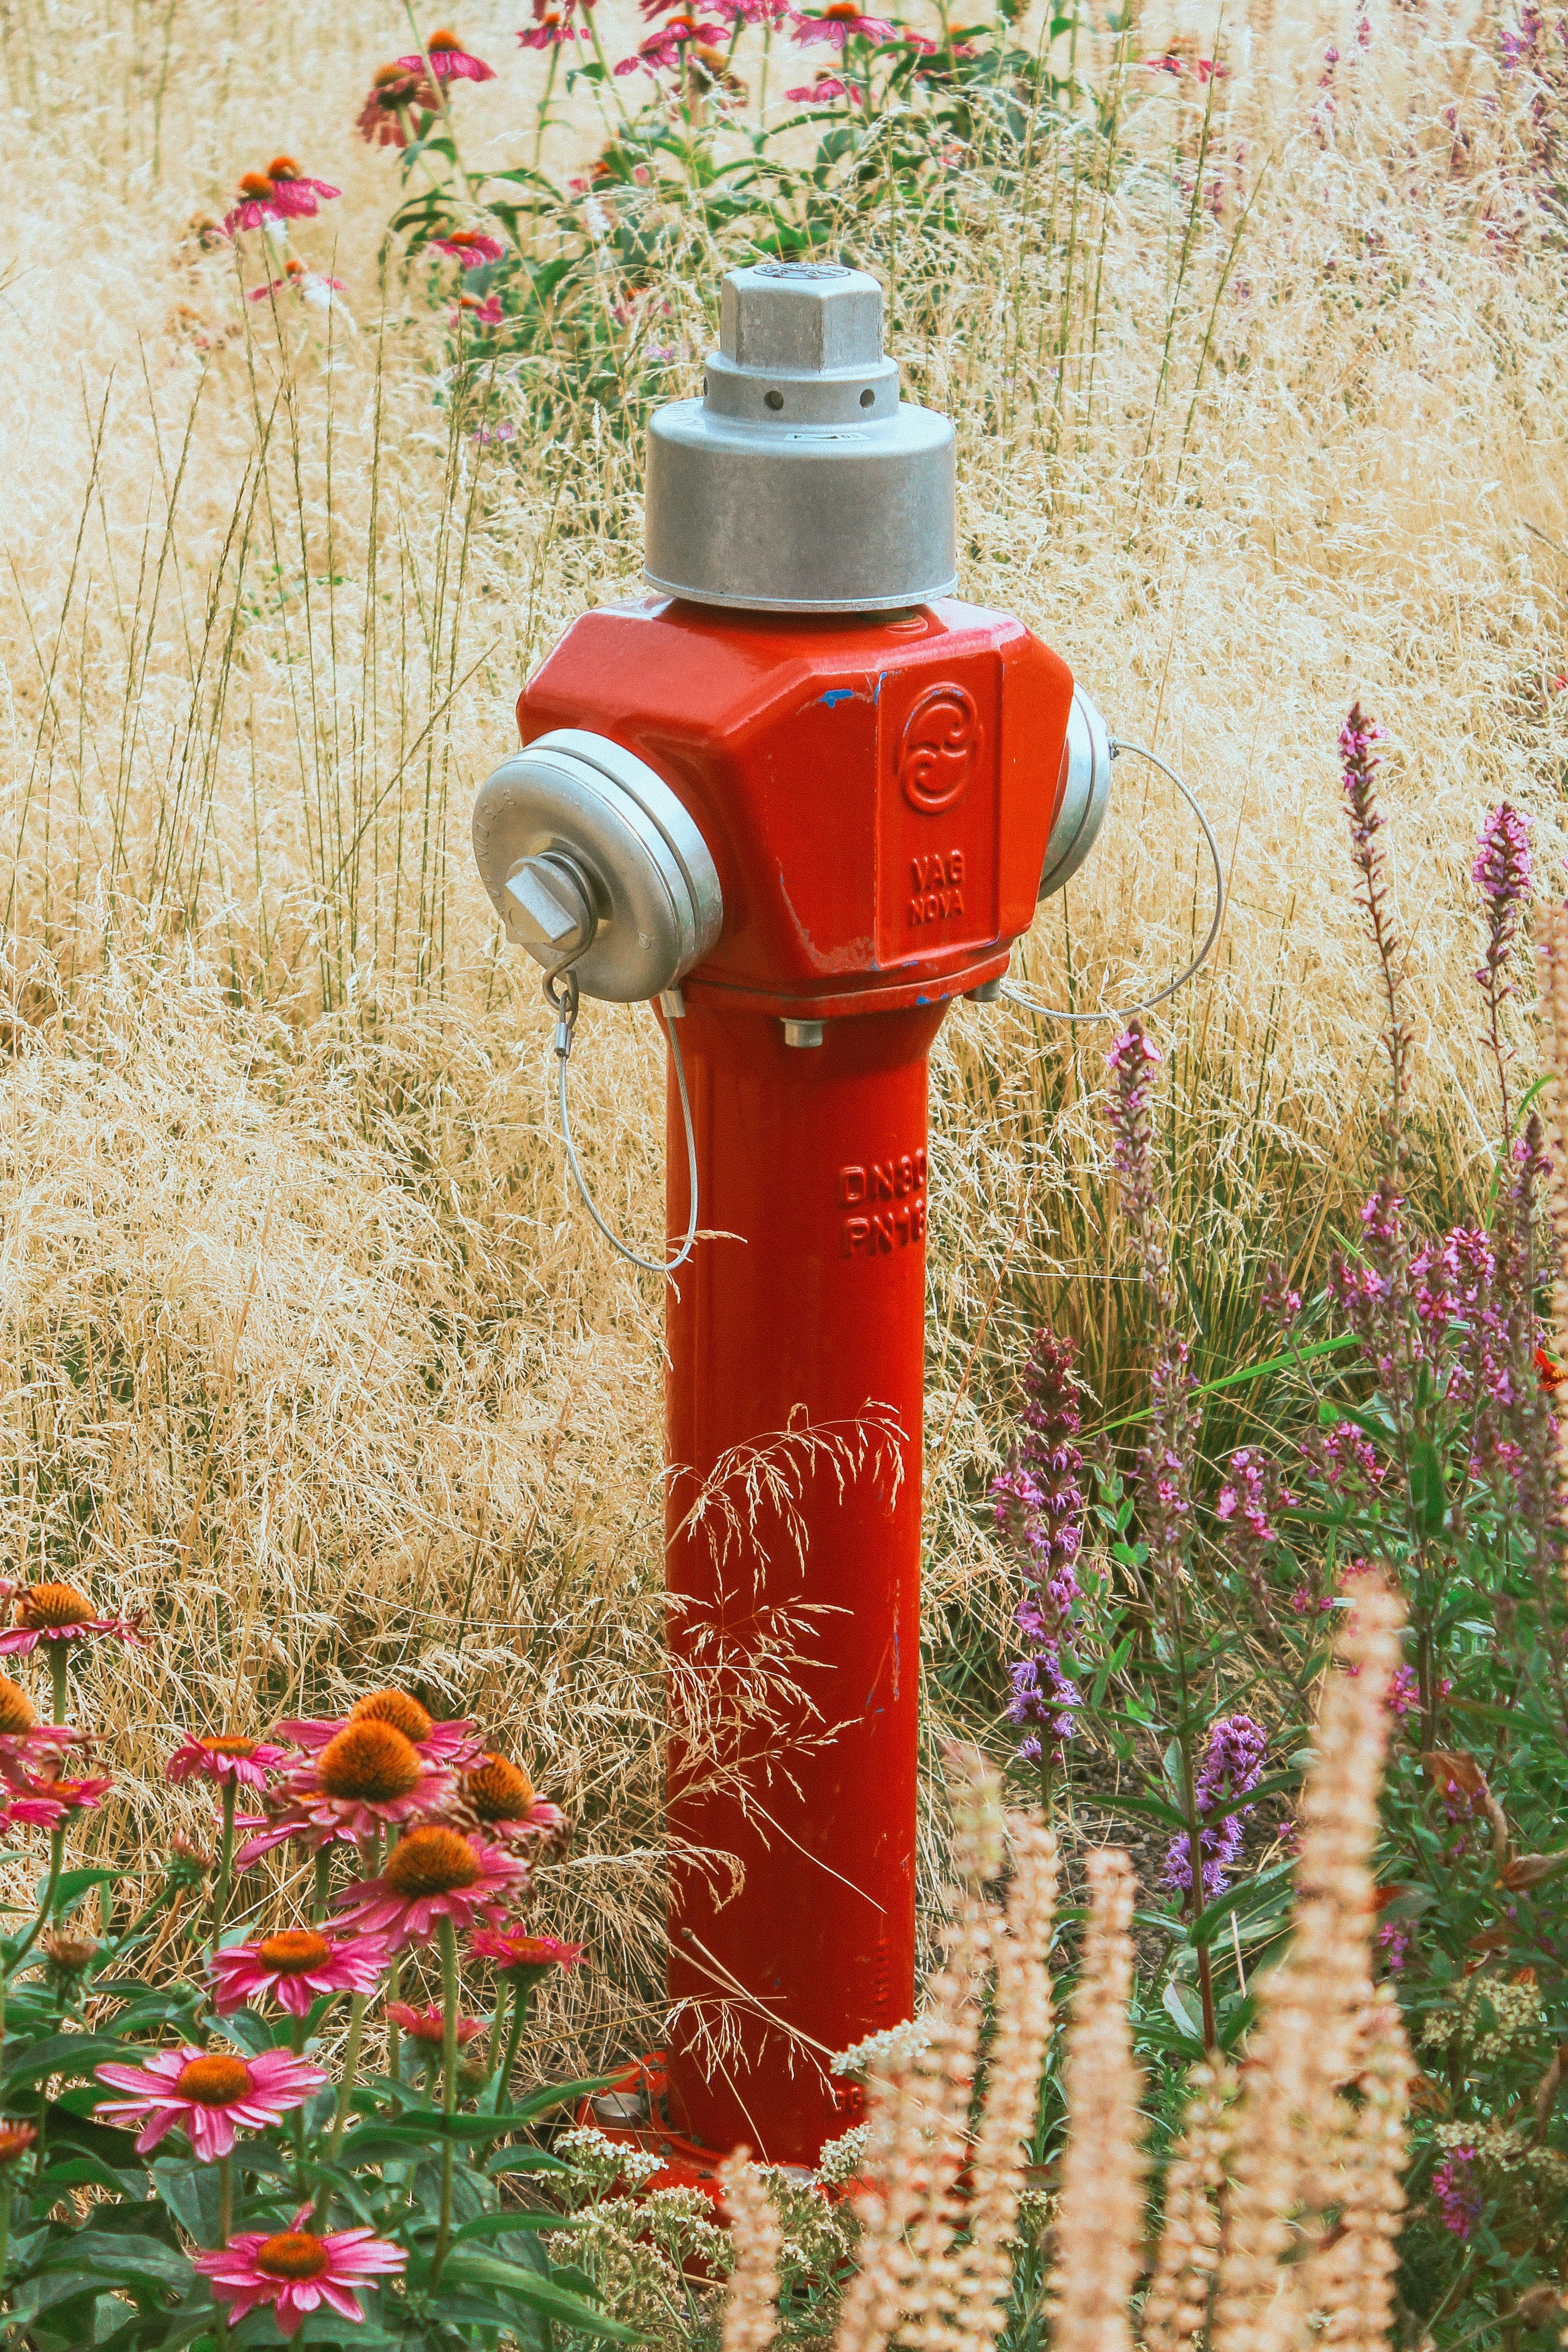
natural, flower, plant, fire hydrant, botany, vegetation, grass, natural landscape, biome, red, shrub, groundcover, grass family, gas, flowering plant, herbaceous plant, petal, annual plant, garden, landscape, People in nature, spring, wildflower, landscaping, carmine, plant stem, coquelicot, magenta, font, art, perennial plant, number, grassland